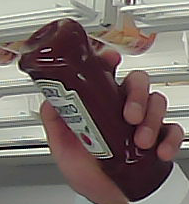
Product: heinz_ketchup